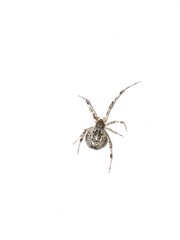
Species: Parasteatoda_tepidariorum